First presidency of Nicolás Maduro

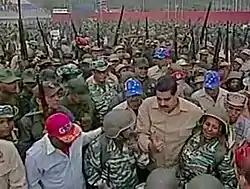
President Maduro among troops during a May 2016 exercise.

Maduro has relied on the military to maintain power since he was initially elected into office. According to Luis Manuel Esculpi, a Venezuelan security analyst, "The army is Maduro's only source of authority." As time passed, Maduro grew more reliant on the military, showing that Maduro was losing power as described by Amherst College professor, Javier Corrales. Corrales explains that "From 2003 until Chavez died in 2013, the civilian wing was strong, so he did not have to fall back on the military. As civilians withdrew their support, Maduro was forced to resort to military force." "The New York Times" states that Maduro no longer has the oil revenue to buy loyalty for protection, instead relying on favorable exchange rates, as well as the smuggling of food and drugs, which "also generate revenue".